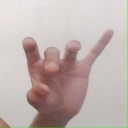
अक्षर: ओ